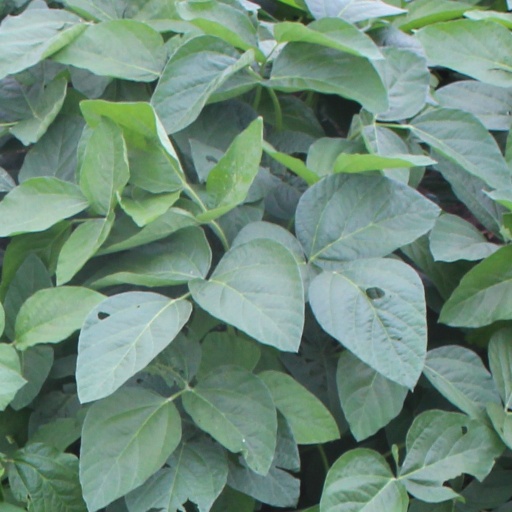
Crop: soybean